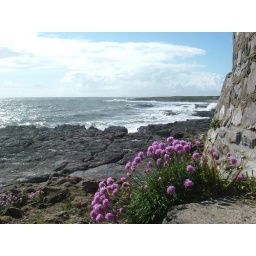
Flowers on rocks by sea wall